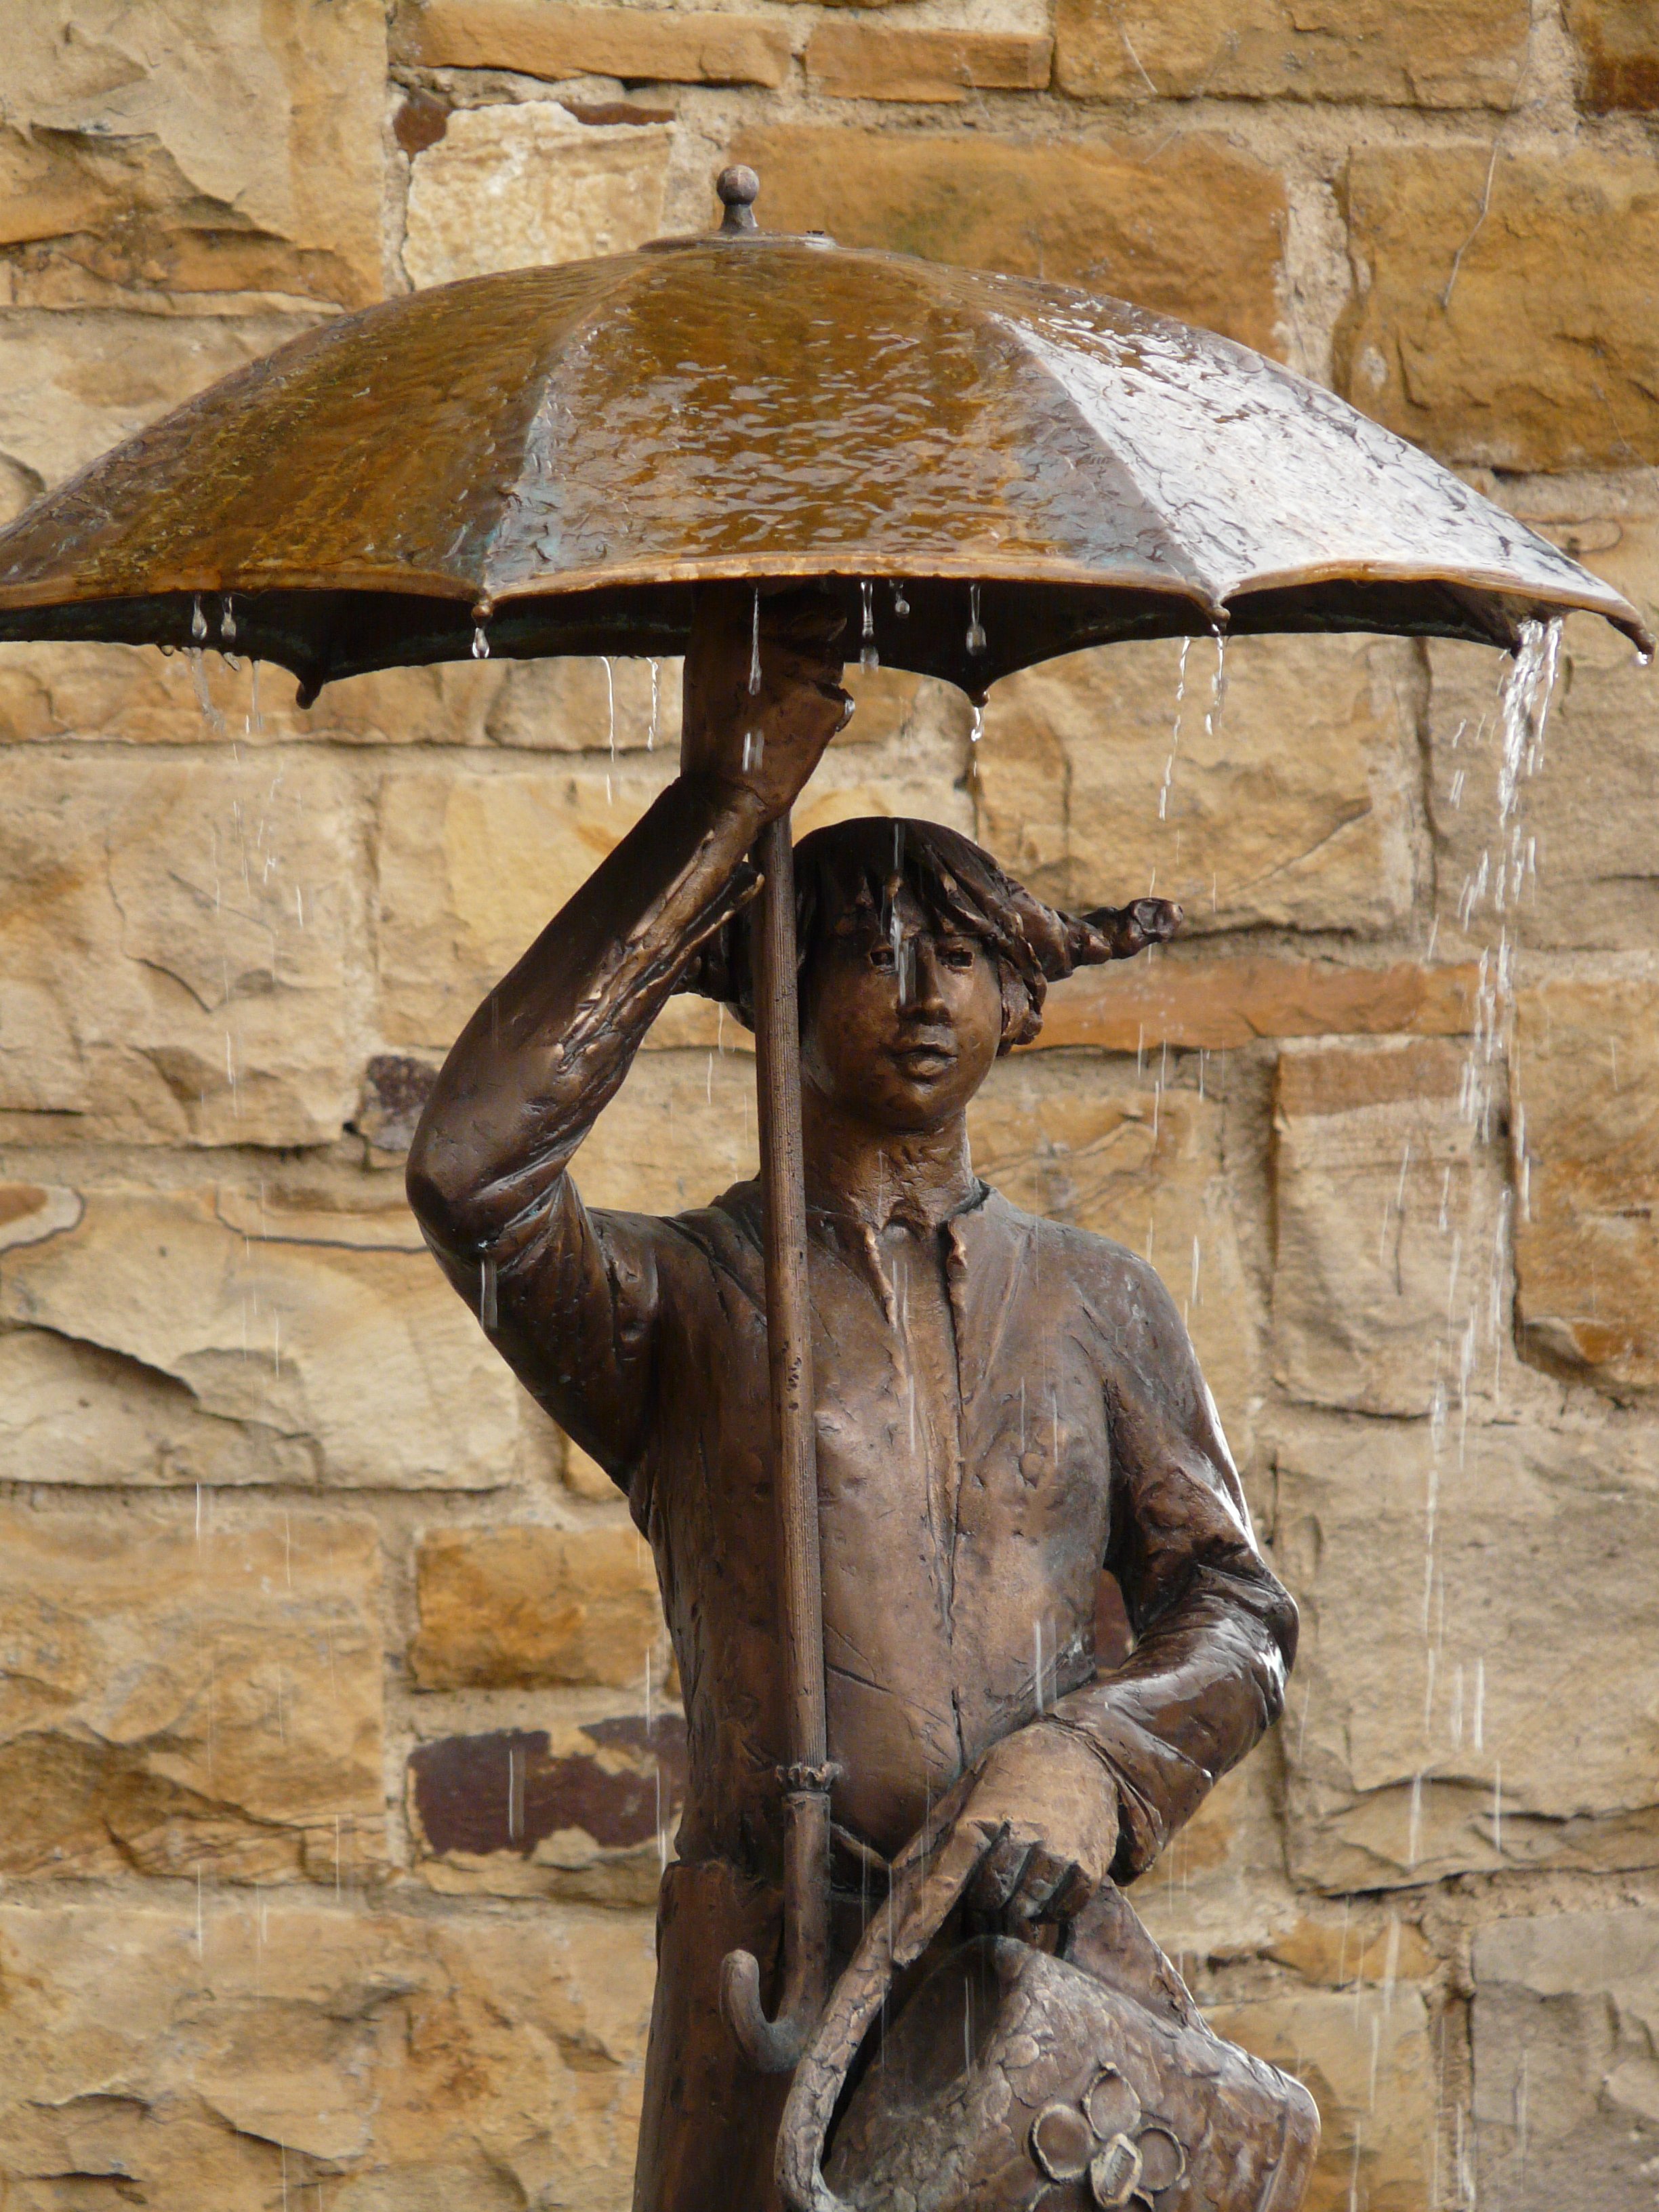
wood, woman, rain, wet, monument, statue, umbrella, metal, sculpture, art, figure, temple, history, bronze, carving, middle ages, ancient history